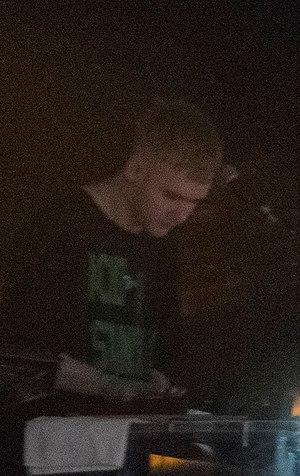
Alex Crossan, dit Mura Masa, est un auteur-compositeur, producteur de musique électronique et multi-instrumentiste guernésiais. En 2013, il érige son propre label Anchor Point Records et signe une entente artistique avec Polydor en Europe et Interscope outre-Atlantique. L’année suivante, il lance sa carrière en dévoilant Soundtrack to a Death, sa première mixtape, par le biais de la plateforme de distribution audio SoundCloud. Subséquemment, l’album est commercialisé et soutenu universellement par la maison de disques allemande Jakarta Records. Son premier maxi, Someday Somewhere, sort en avril 2015 et comporte la participation des vocalistes Nao, Denai Moore et Jay Prince. Extraite de cet opus, la chanson Lovesick atteint la première position d’un classement établi par le service de streaming musical Spotify recensant les morceaux les plus en vogue au Royaume-Uni et aux États-Unis. La même année, il contribue à la diffusion d’un mix de soixante minutes pour la station de radio BBC Radio 1 et au profit du programme Diplo and Friends de la station 1XTRA. En décembre 2015, il est sélectionné pour concourir au sondage annuel britannique Sound of....